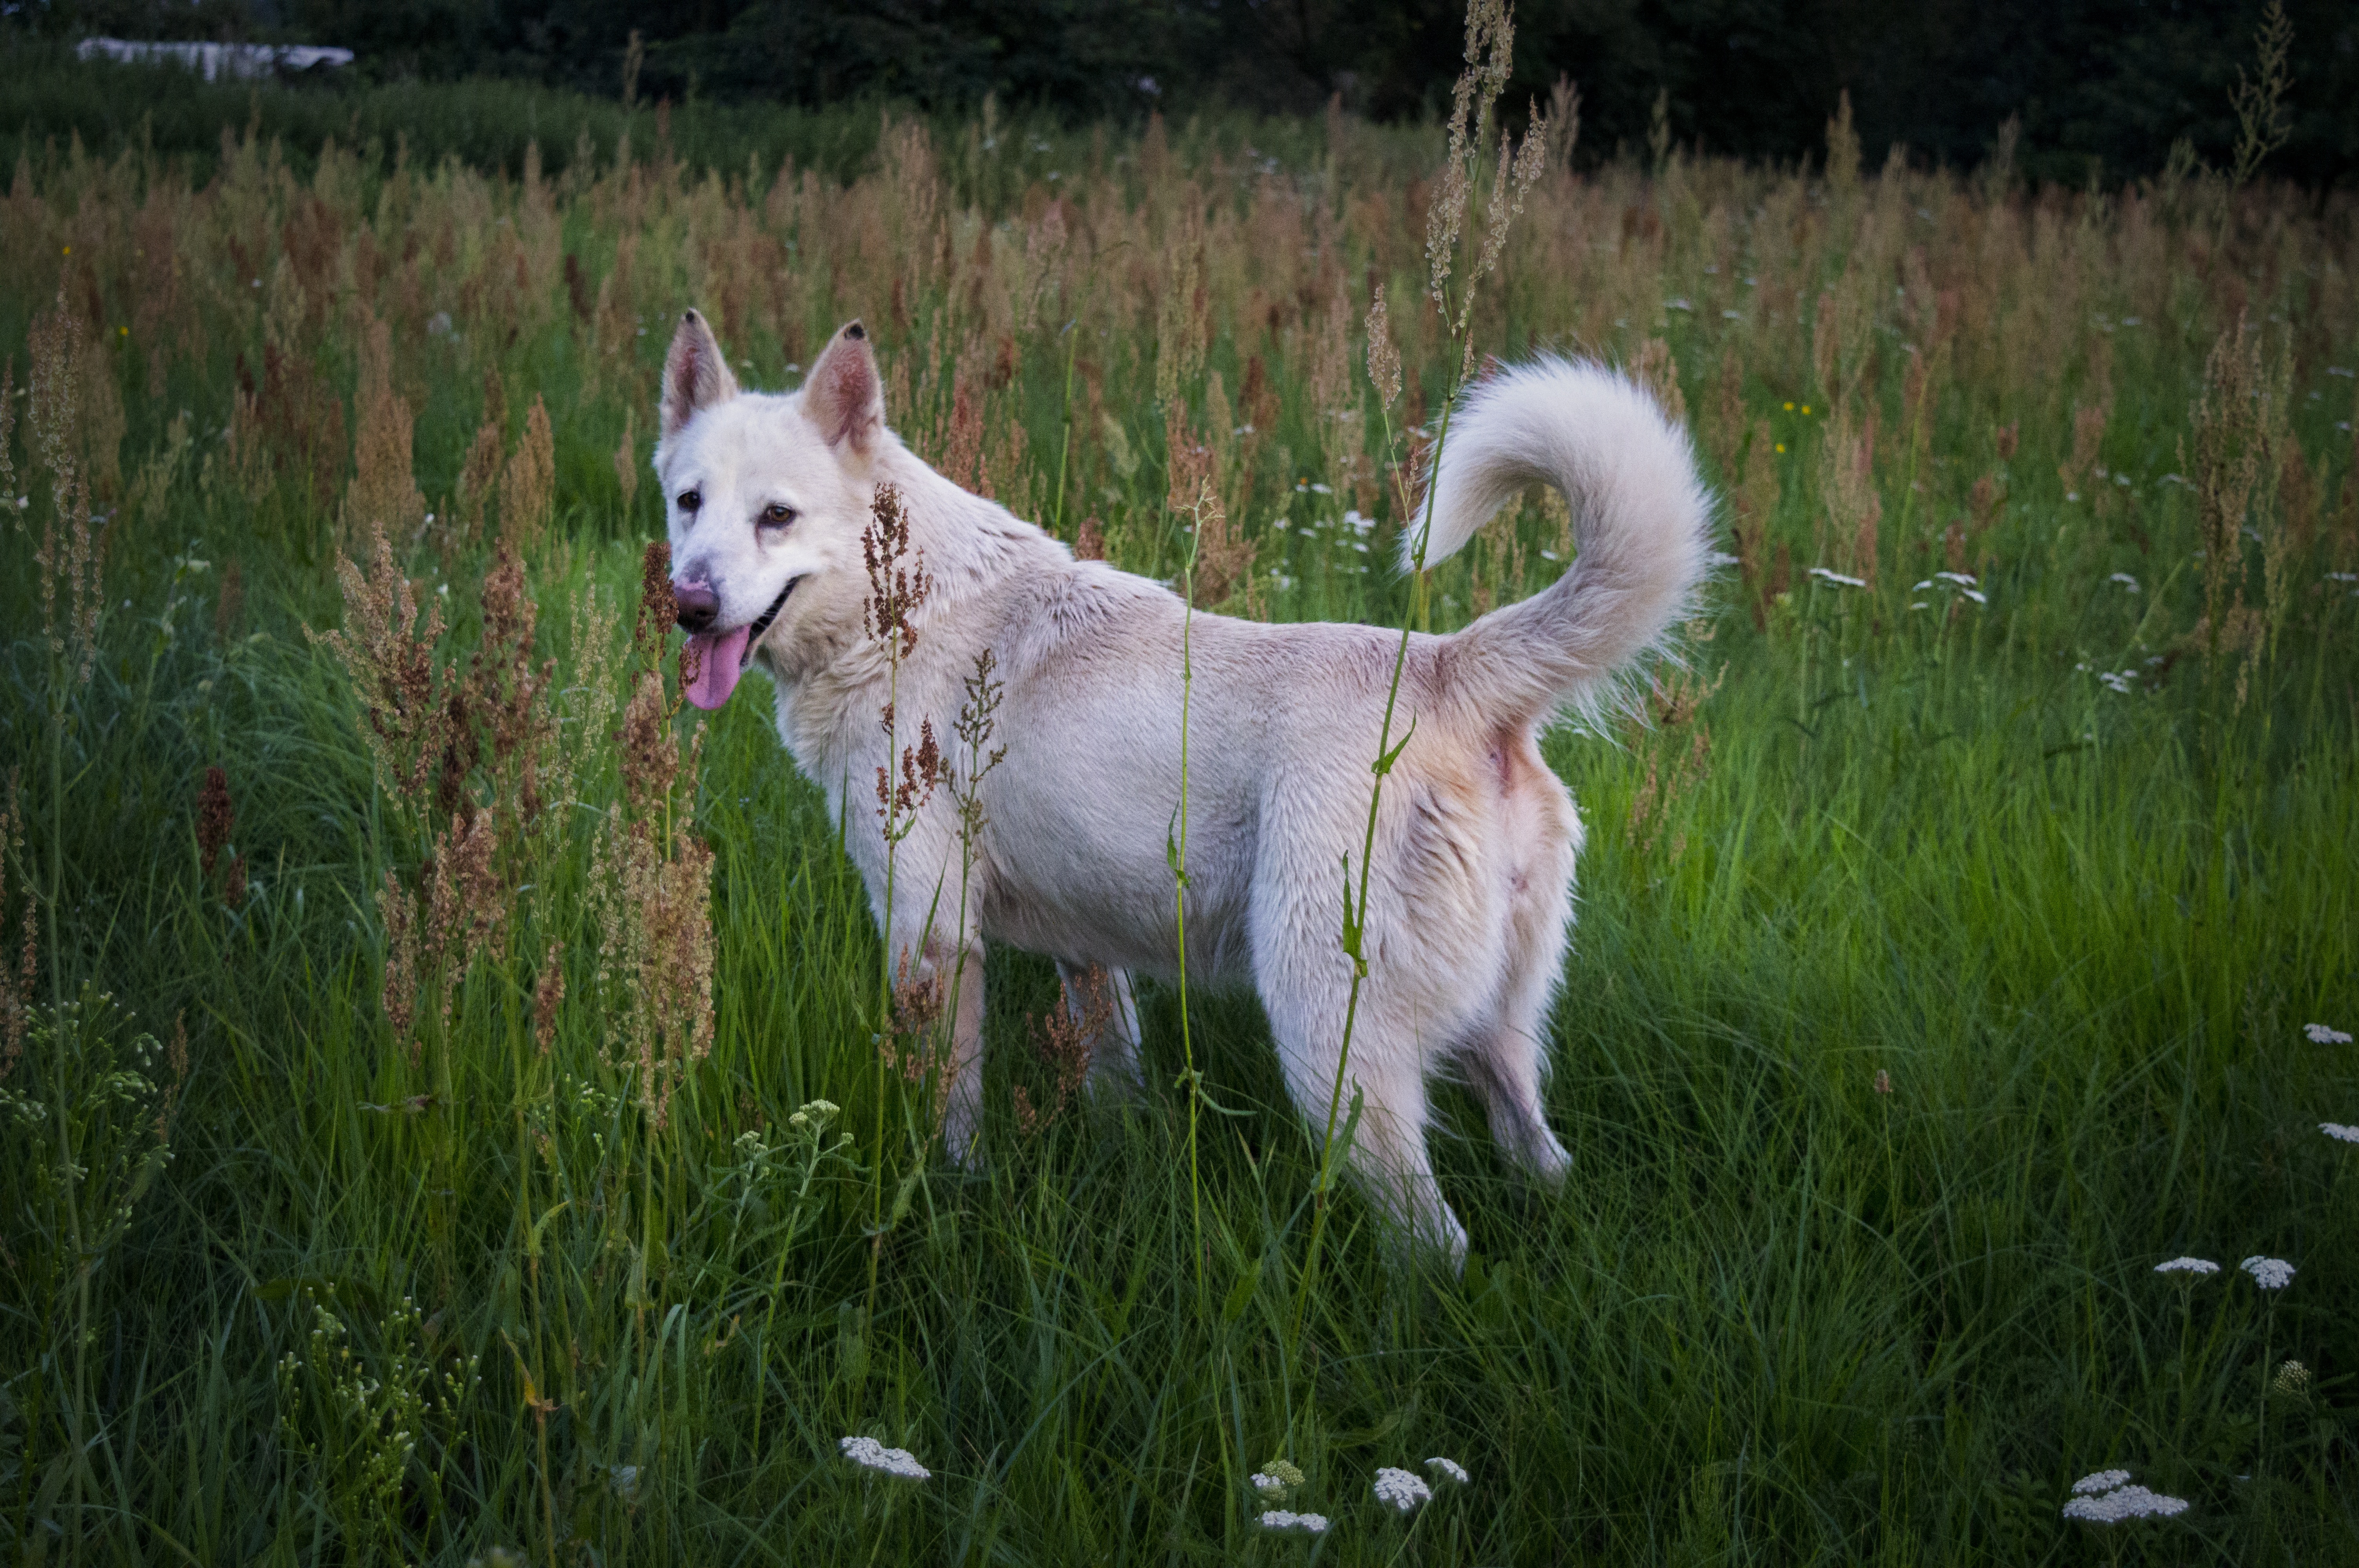
white, meadow, dog, mammal, wolf, vertebrate, dog breed, white shepherd, siberian husky, dog like mammal, saarloos wolfdog, wolfdog, czechoslovakian wolfdog, dog breed group, greenland dog, east siberian laika, west siberian laika, berger blanc suisse